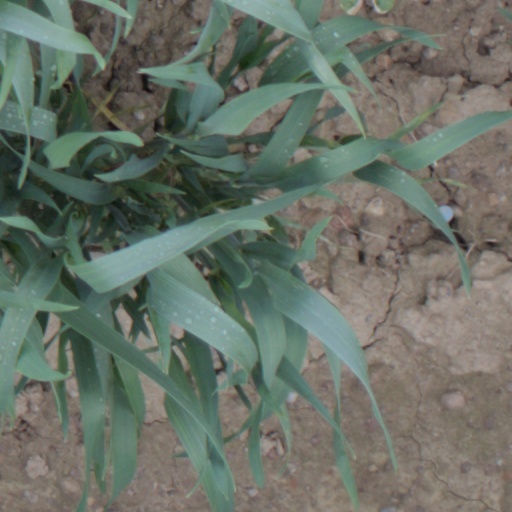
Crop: wheat